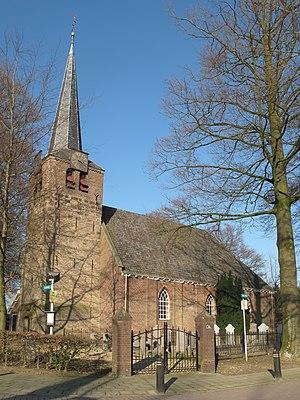
Rheden est une commune et un village des Pays-Bas, dans la province de Gueldre.
Spankeren est un village situé dans la commune néerlandaise de Rheden, dans la province de Gueldre. Le 1ᵉʳ janvier 2003, le village comptait 1 058 habitants.